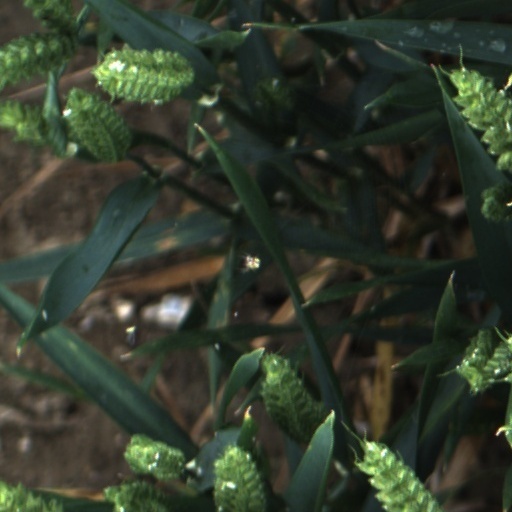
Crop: wheat